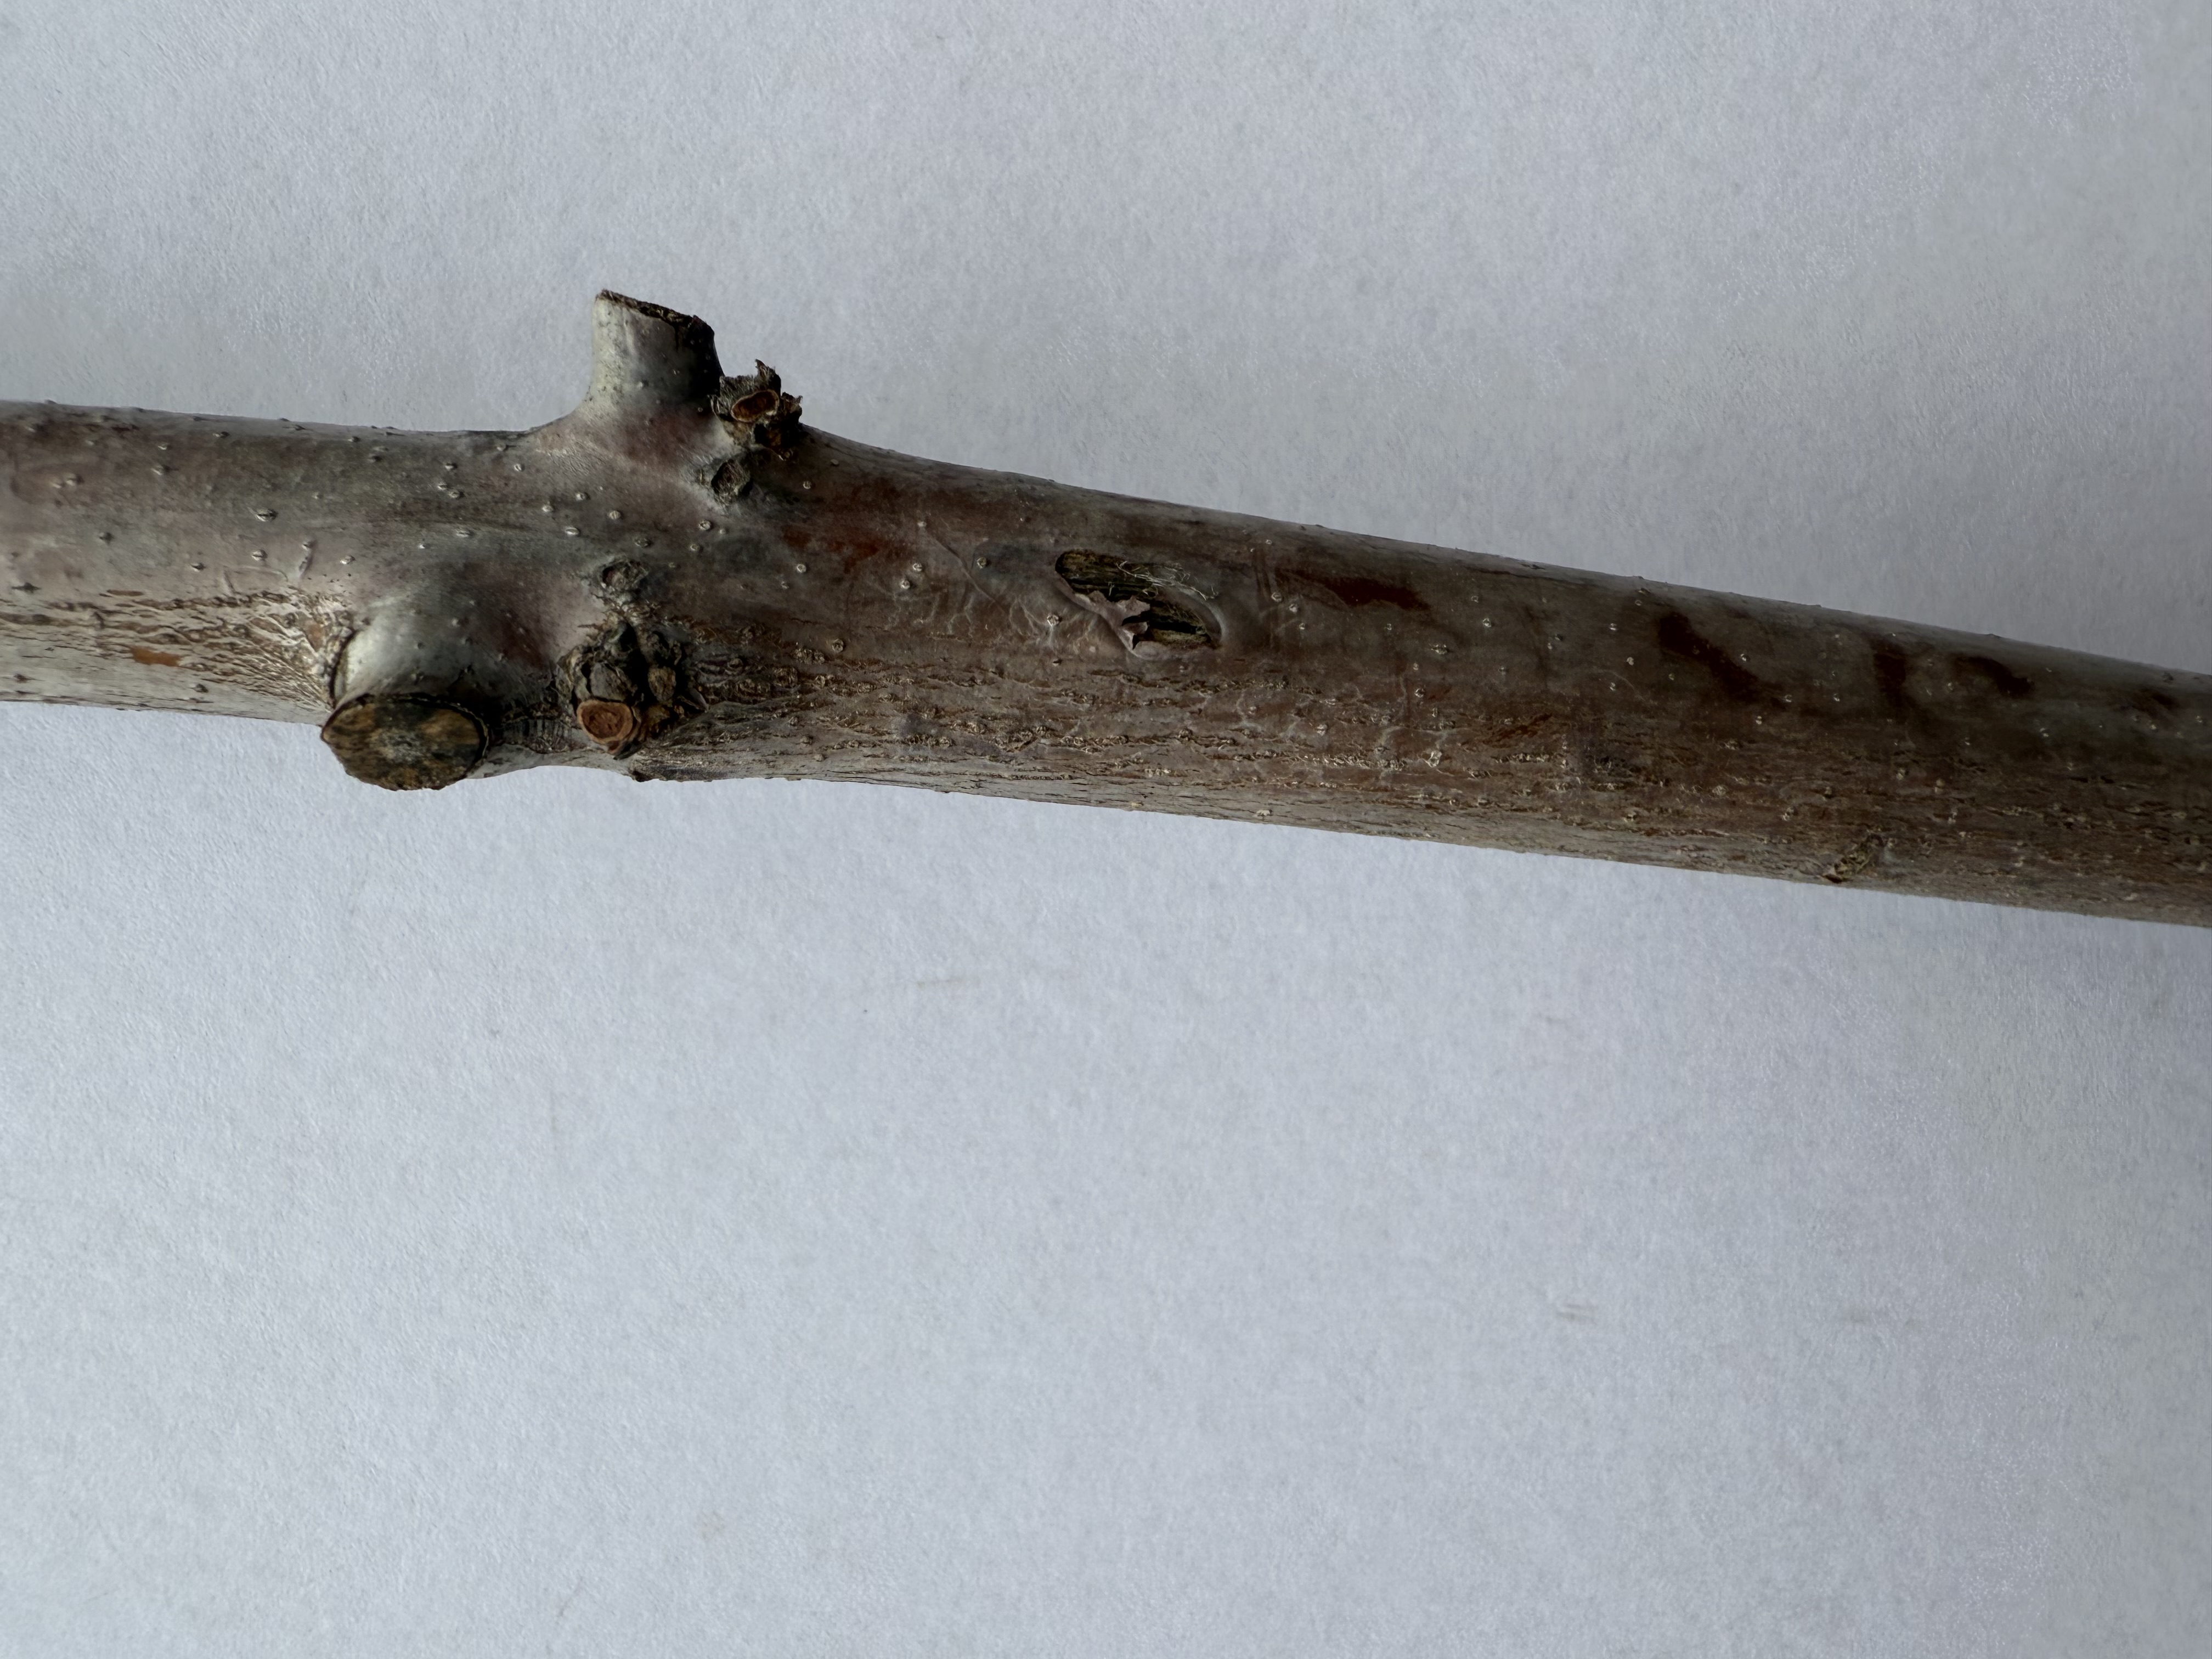
Variety: Jujube